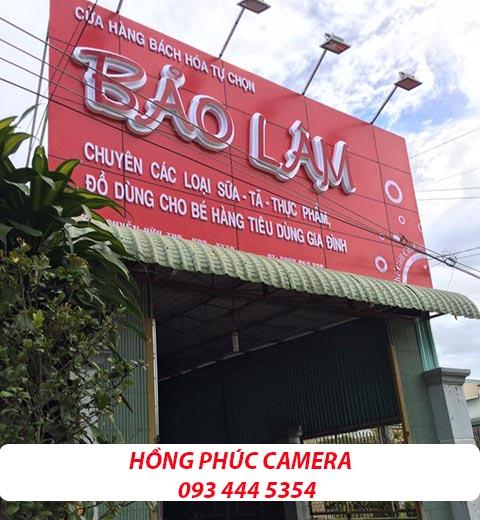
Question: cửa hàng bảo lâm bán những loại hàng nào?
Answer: cửa hàng bán các loại đồ dùng cho bé và hàng tiêu dùng gia đinh